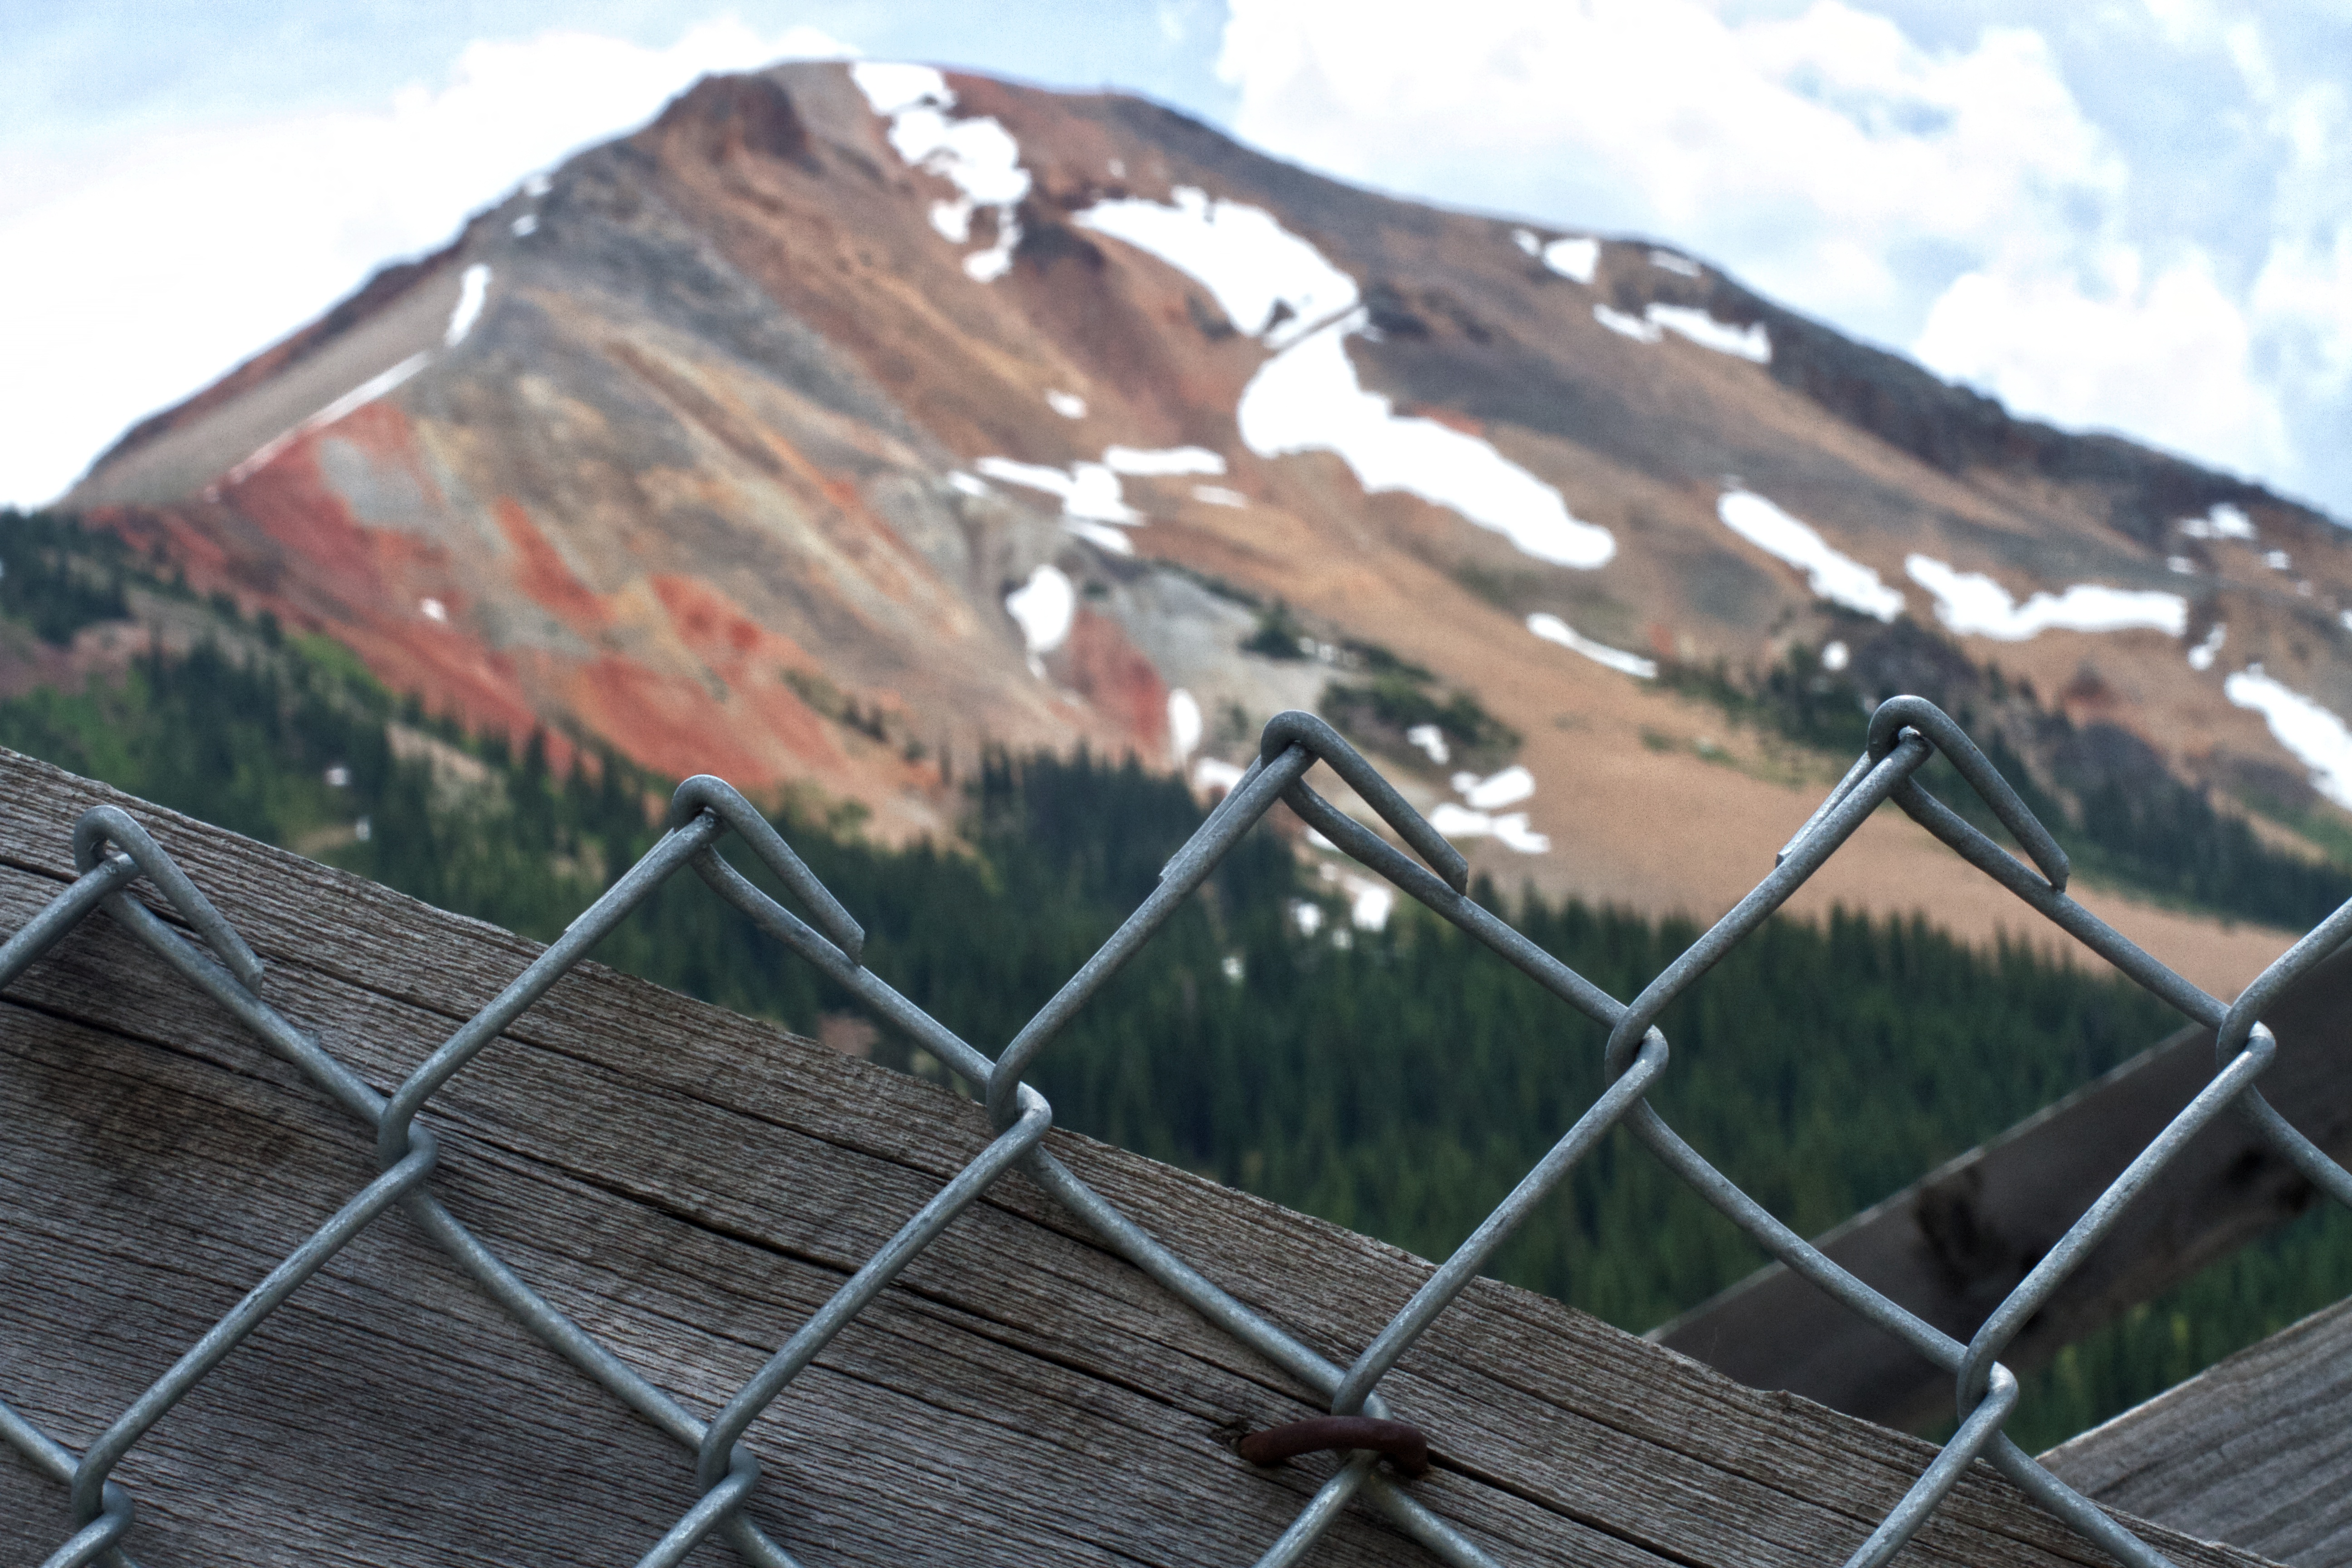
mountain, wind, roof, mountain range